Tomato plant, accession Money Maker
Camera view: tilt-top (135 deg); turntable rotation: 150 degrees
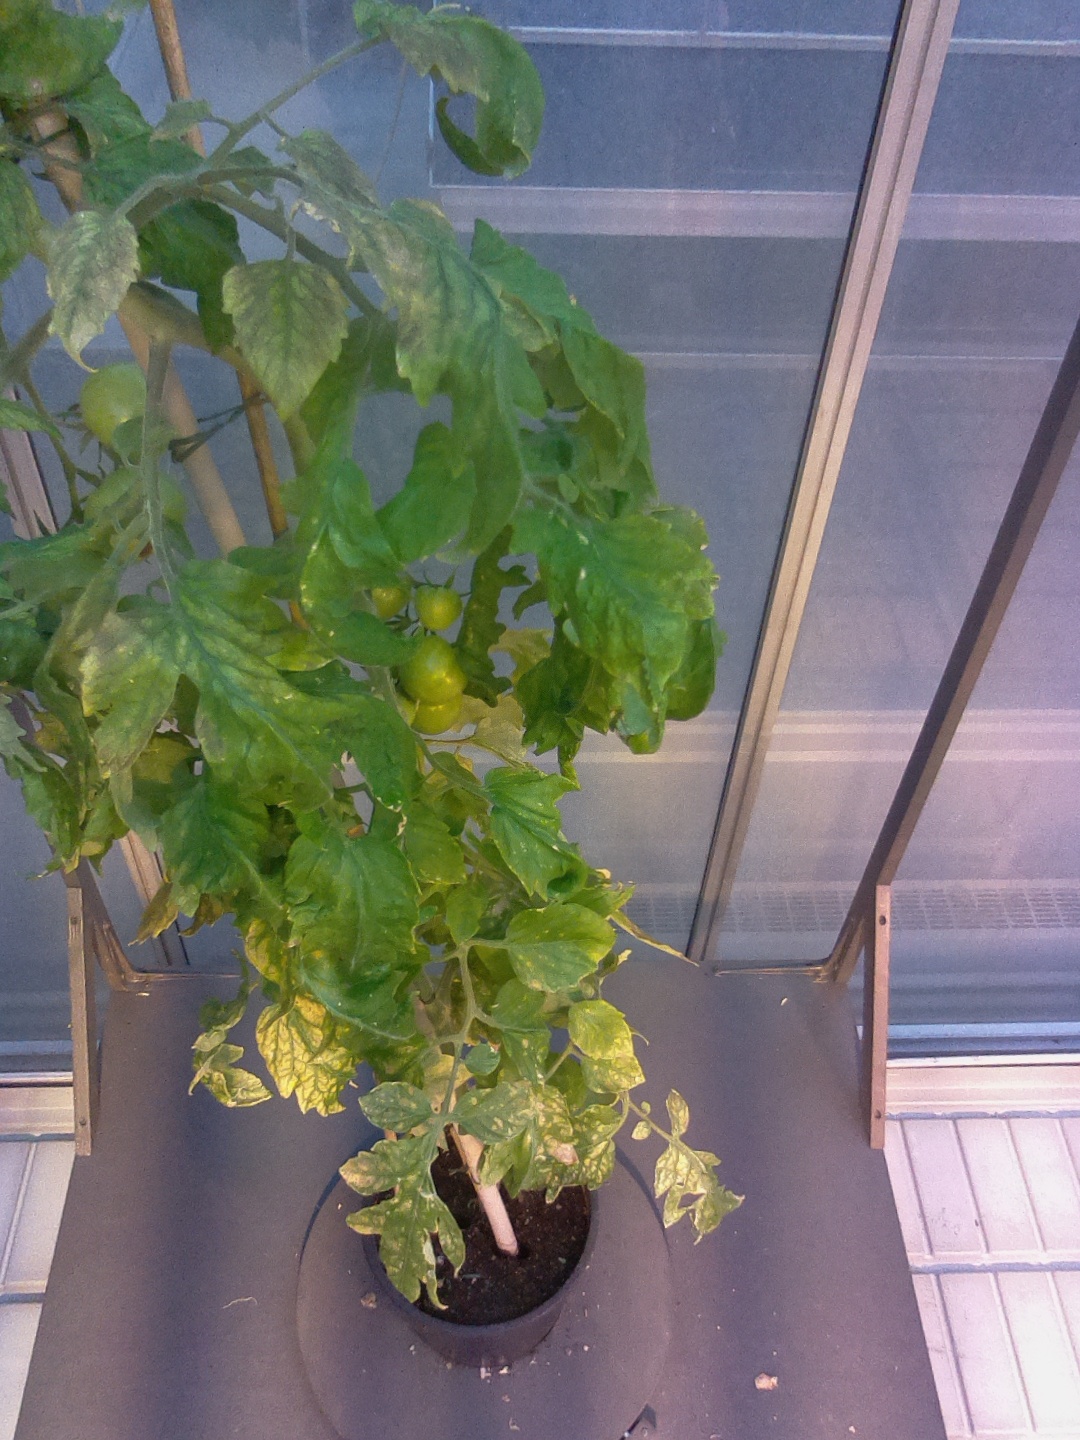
BBCH growth stage 79: 90% -100% of final fruit size